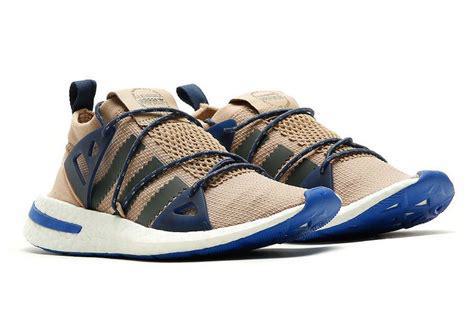
Brand: Adidas
Model: Arkyn